Harperley POW Camp 93

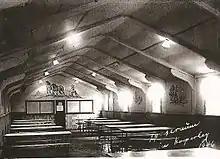
The canteen in 1946

Wherever they worked, their employers paid WARAG for their services. However, PoWs received only approximately 5% of that fee, dependent on their skills, anything from 6d to 6/- a week (p to 30p).